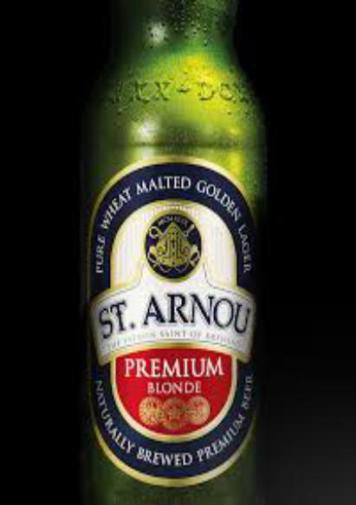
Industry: Food